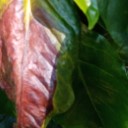
Label: Phoma